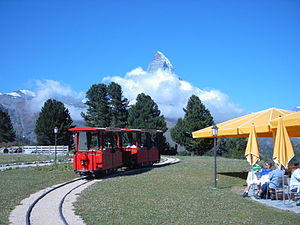
Riffelalptram
Riffelalptram med Matterhorn i baggrunden.
Riffelalptram er en sporvejslinie mellem Riffelalp Station på Gornergratbanen og Hotel Riffelalp i Wallis i Schweiz. Beliggende i over 2.200 meters højde er den Europas højest beliggende sporvej og med en længde på 675,31 meter desuden en af de korteste. Sporvejen er kun i drift fra juni til oktober. Sporvidden er 800 mm.